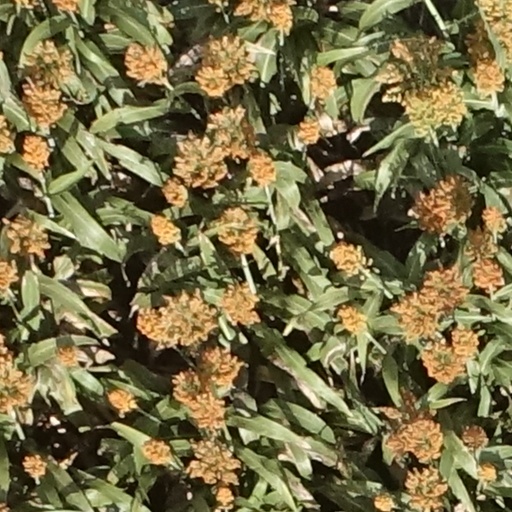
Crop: sorghum